Al-Mourabitoun

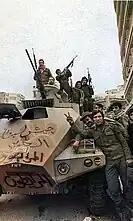
Al-Mourabitoun militiamen and allied Lebanese Arab Army (LAA) soldiers gather around a captured Panhard M3 VTT Armoured personnel carrier (APC) parked in front of the Lebanese Arab radio station building in west Beirut, c.1976.

Created in February 1976, the Al-Mourabitoun's early armored corps initially fielded two obsolescent Sherman Firefly Mk Vc medium tanks, a few Charioteer tanks, M113 and Panhard M3 VTT armored personnel carriers (APC), M42 Duster SPAAGs, Cadillac Gage V-100 Commando, Panhard AML-90 and Staghound armoured cars seized from the Lebanese Army and the Internal Security Forces, backed by Gun trucks and technicals. The latter consisted of commandeered Austin Champ, US M151A1/A2, Willys M38A1 MD (or its civilian version, the Jeep CJ-5) and Kaiser M715 jeeps, GAZ-69A, Land-Rover series II-III, Toyota Land Cruiser (J40), Toyota Land Cruiser (J45), GMC K25 Sierra, Chevrolet C-10/C-15 Cheyenne light pickup trucks, and Chevrolet C/K 3rd generation pickup trucks, plus Mercedes-Benz Unimog 416 light trucks, GMC K1500 medium-duty trucks, GMC C4500 medium-duty trucks and ZIL-151 General purpose trucks armed with heavy machine guns, recoilless rifles and Anti-Aircraft autocannons.